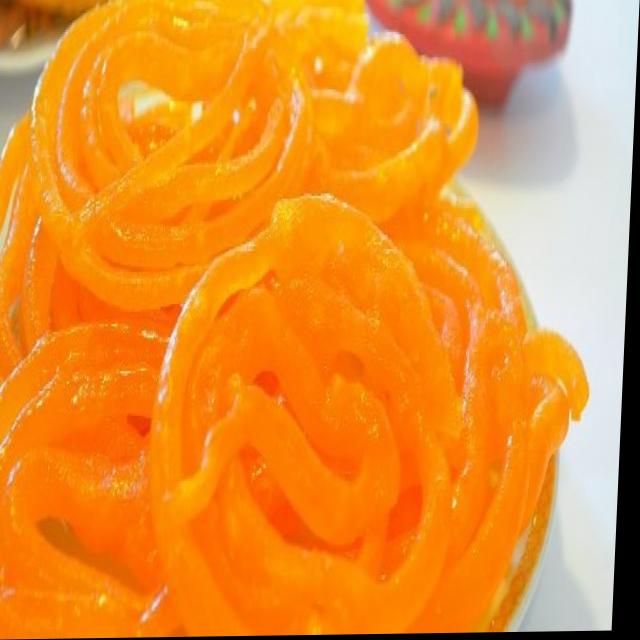
Dish: jalebi